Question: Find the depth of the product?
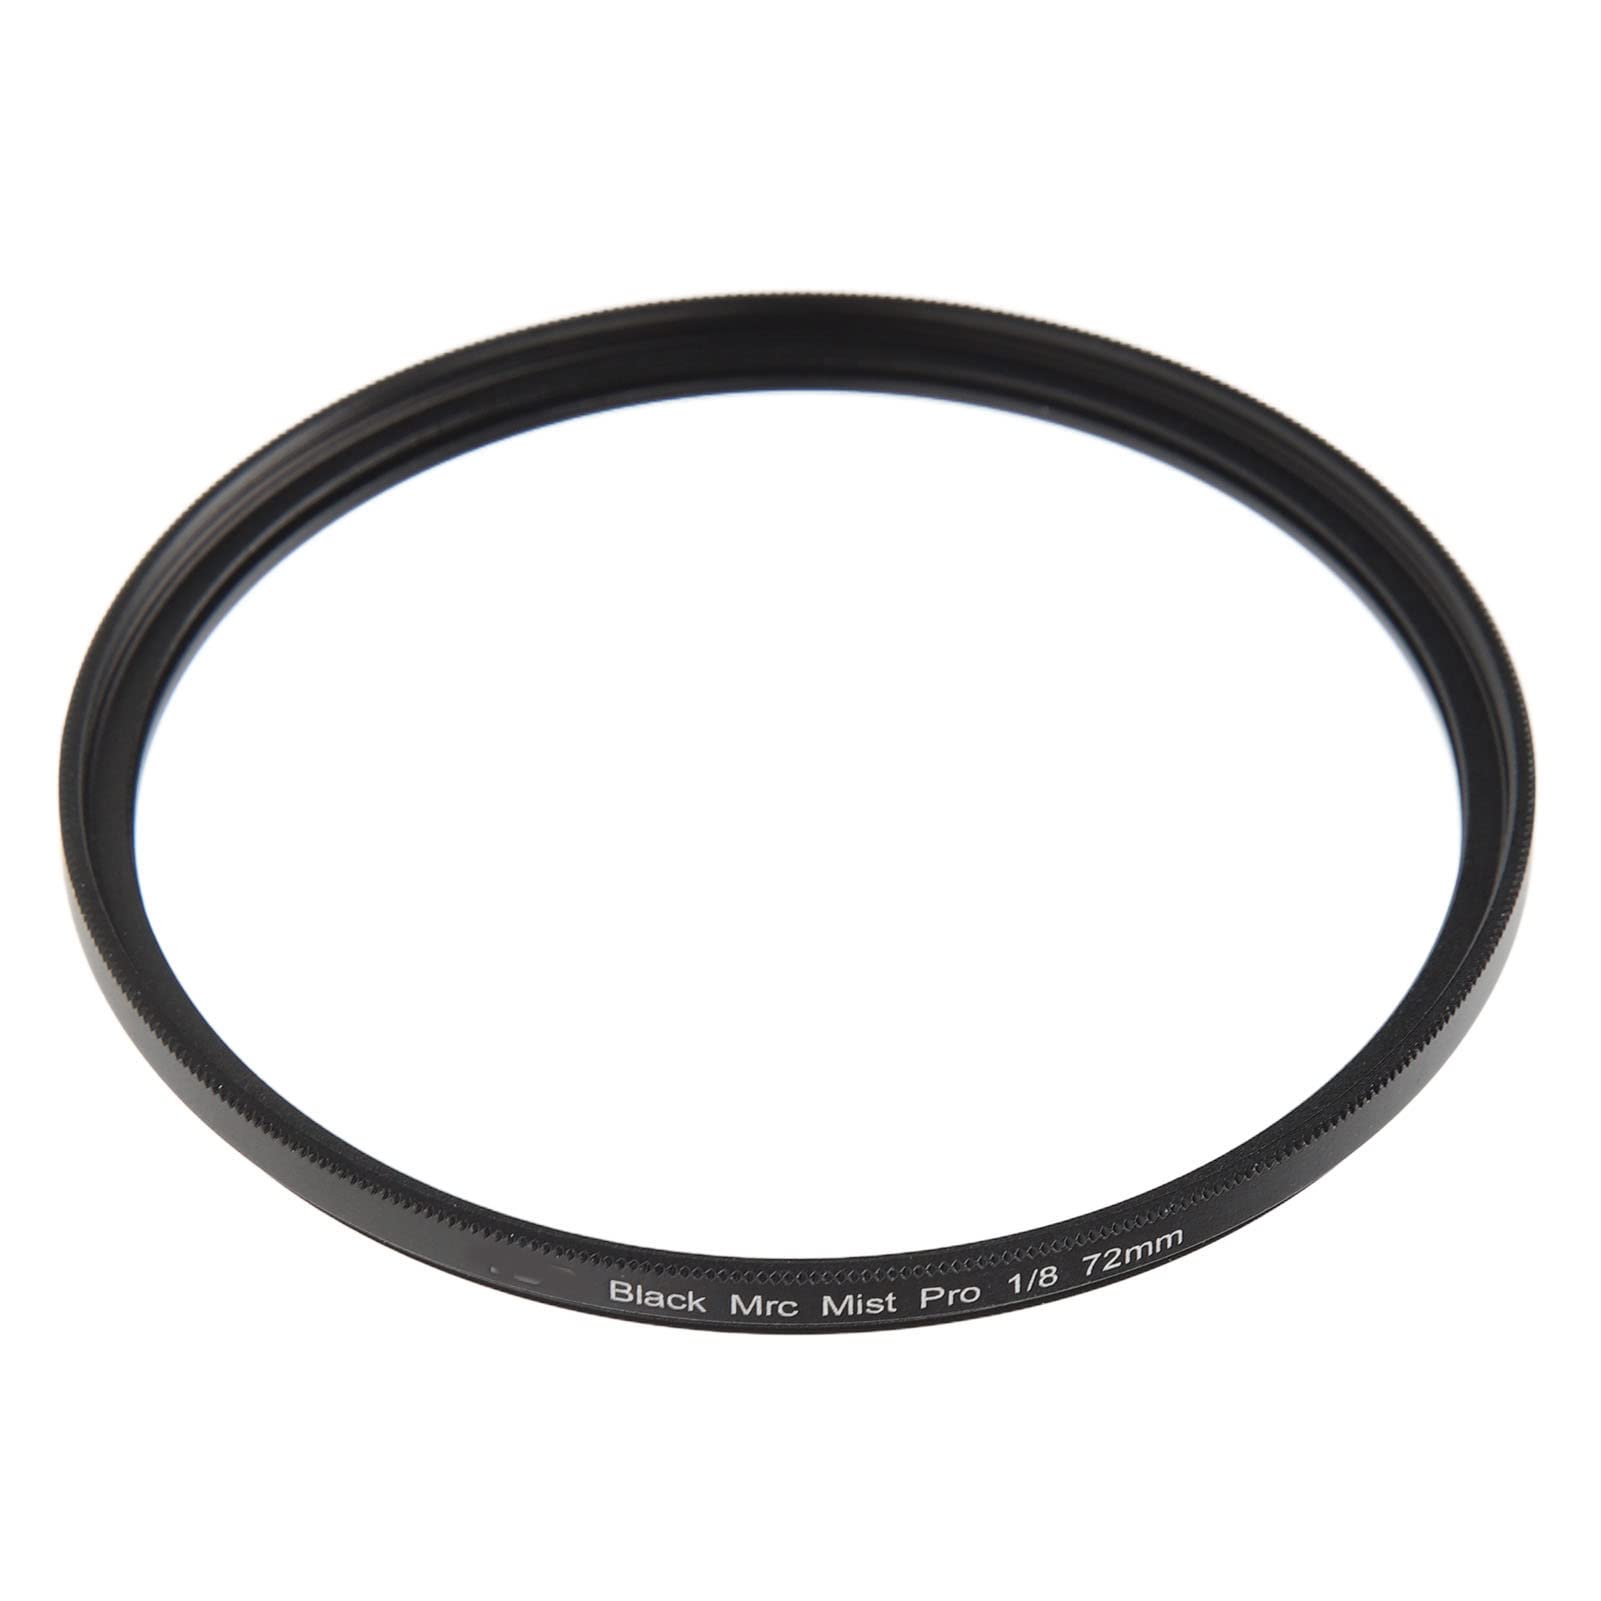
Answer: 72.0 millimetre